Federico Fellini

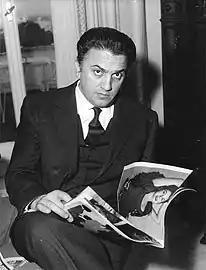
Federico Fellini during the 1950s

Retained on business in Rimini, Urbano sent his wife and family to Rome in 1940 to share an apartment with his son. Fellini and Ruggero Maccari, also on the staff of "Marc'Aurelio", began writing radio sketches and gags for films.